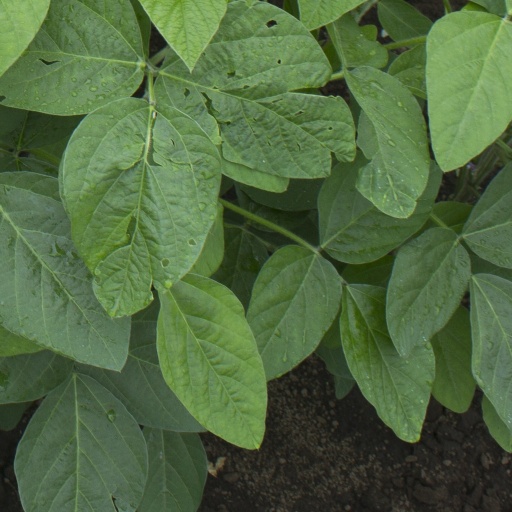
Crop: soybean